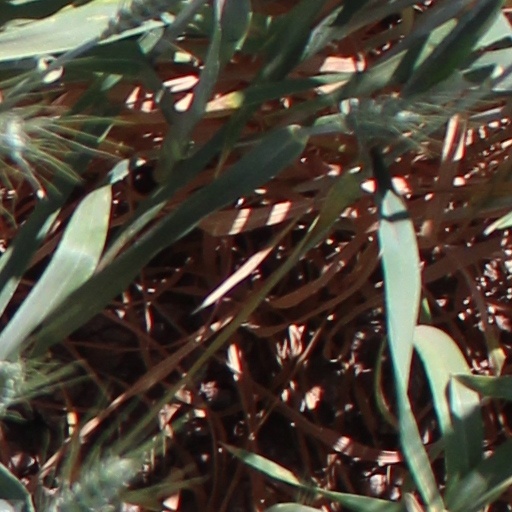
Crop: wheat